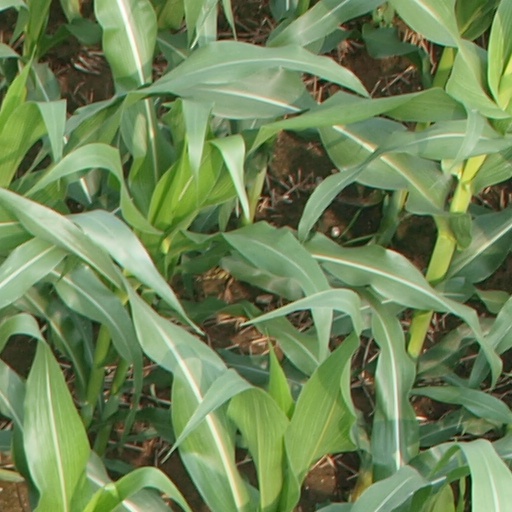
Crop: maize; corn